Cabardès AOC

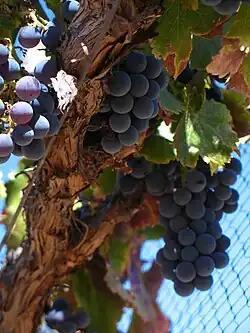
Grenache.

Most of the wine produced in the Cabardès is red, but rosé can also be produced under the AOC designation. The region is positioned on the cusp between the distinct climates of the Languedoc-Roussillon and the southwest of France. The appellation is the only AOC in France that permits the blending of grape varieties typically found in Mediterranean climates like Syrah and Grenache with varieties typically found in Atlantic climates like Merlot, Cabernet Franc and Cabernet Sauvignon. Winemakers are required to grow 50% Atlantic varieties and 50% Mediterranean varieties, and must also blend them - the new requirements from 2011 rule that the proportions of both Atlantic or Mediterranean varieties must be 40% or higher. This varietal composition reflects the distinctive soil qualities and dominant winds of the area.